School of Biological Sciences, University of Manchester

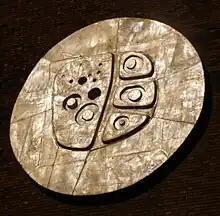
The sculpture on the Williamson Building

New botanical laboratories were added west of the Beyer building in 1911, including a physiological laboratory, and remained in use until the 1970s, when the Department was transferred to the Williamson building.